Edwin Henry King

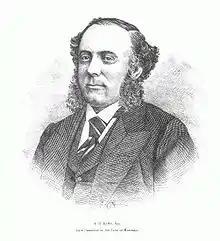

Born in Ireland, King emigrated to Canada in 1850. He joined the Bank of Montreal in 1857, became general manager at age 35. He held the manager position from 1863 to 1869 and was president of the bank from 1869 to 1873, the youngest person to hold that position.